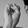
ASL letter: S